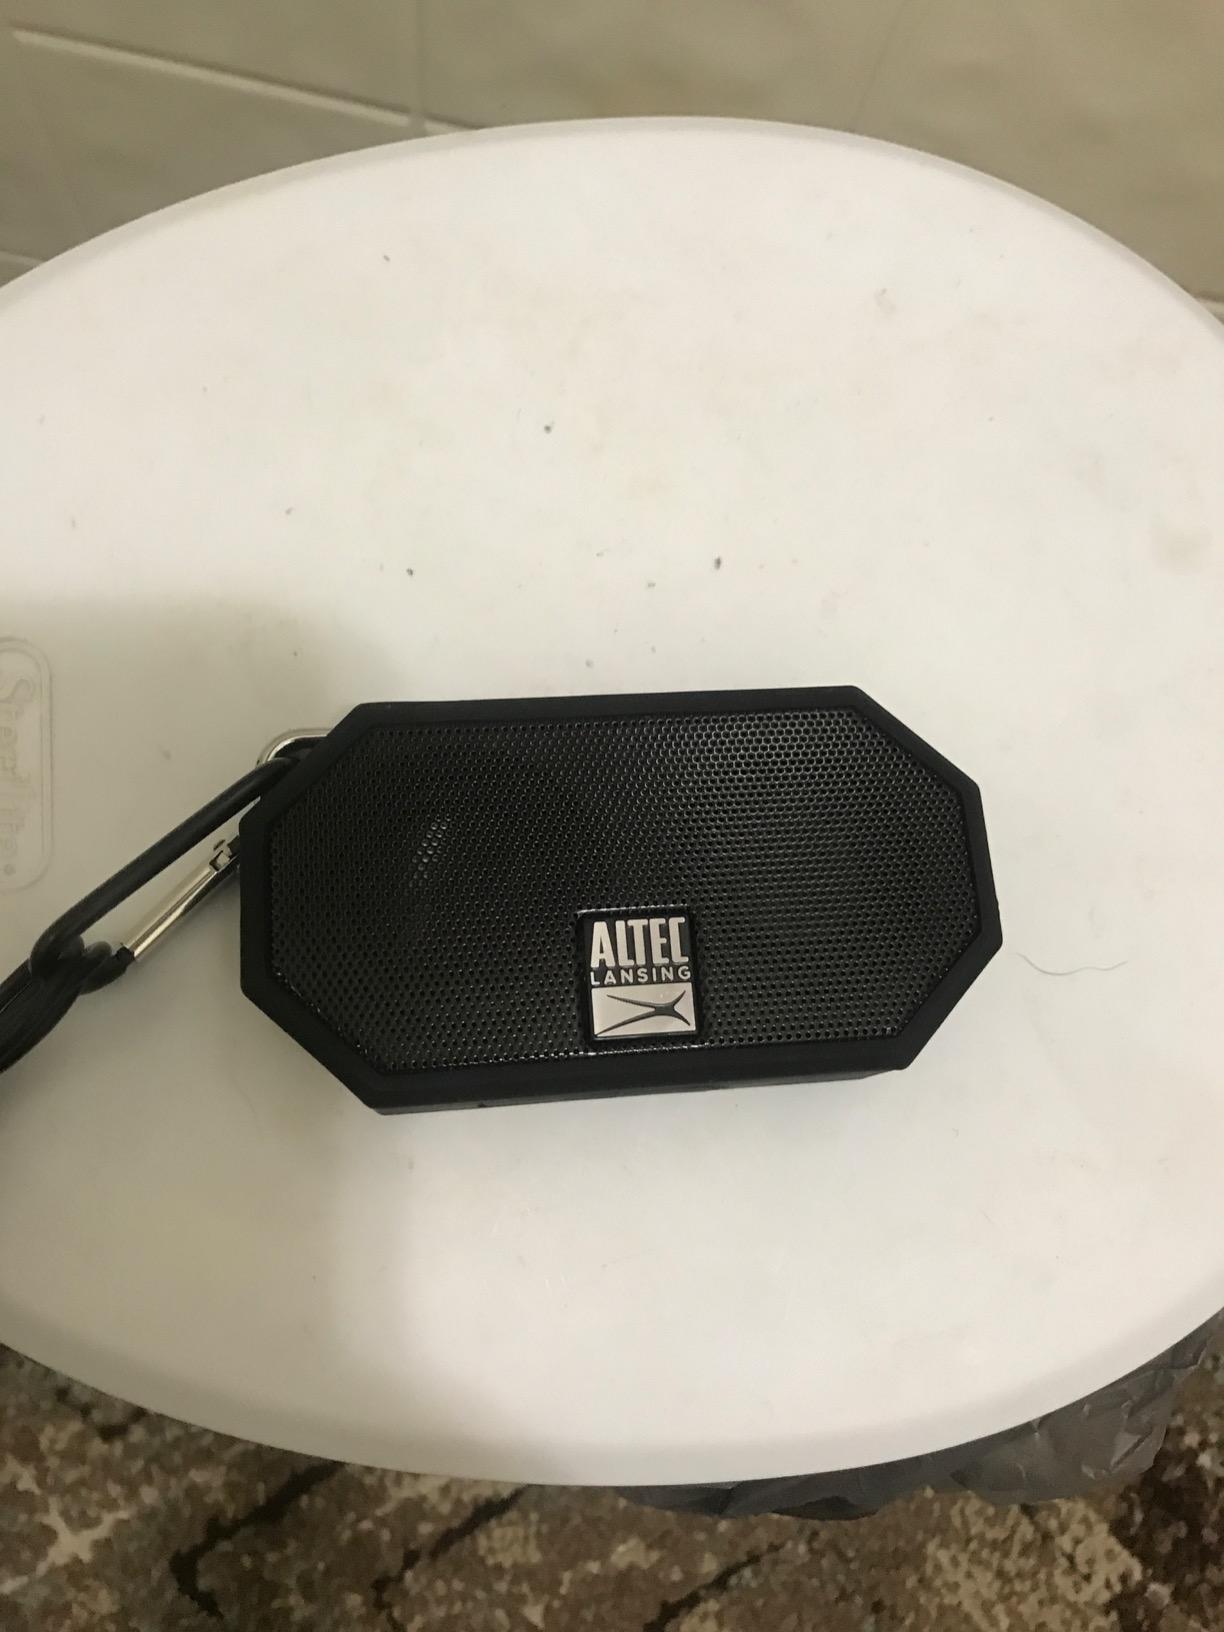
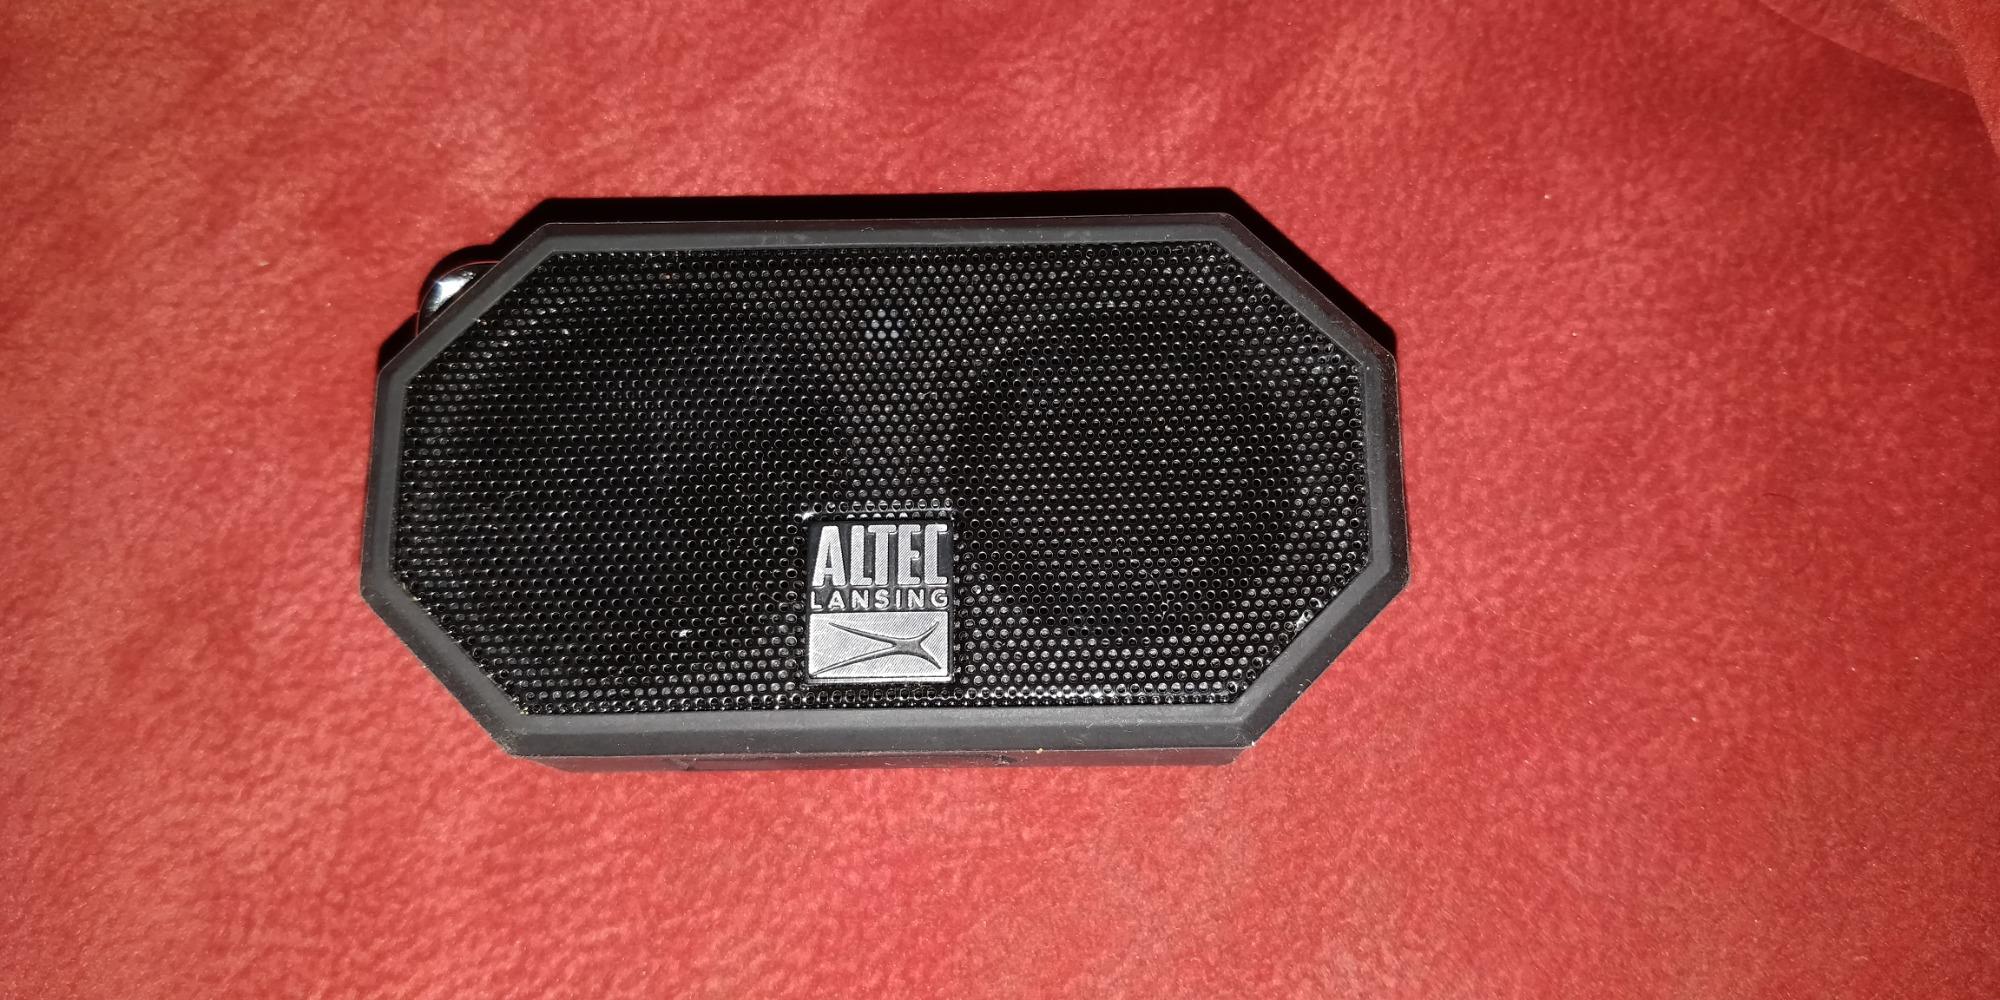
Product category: speaker
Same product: yes